The League of Extraordinary Gentlemen, Volume II

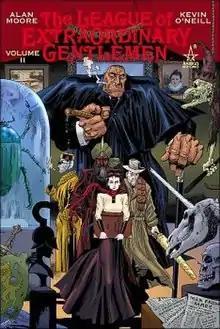
Cover

The League of Extraordinary Gentlemen, Volume II is a comic book limited series written by Alan Moore and illustrated by Kevin O'Neill, published under the America's Best Comics imprint of DC Comics in the United States and under Vertigo in the United Kingdom. It is a sequel to the original volume of "The League of Extraordinary Gentlemen" and like its previous installment is a pastiche of various characters and events from Victorian literature; though it borrows a great number of characters and elements from various literary works of writers such as Sir Arthur Conan Doyle, Edgar Rice Burroughs, Ian Fleming, Robert Louis Stevenson and Bram Stoker, it is predominantly a retelling of "The War of the Worlds" by H. G. Wells.